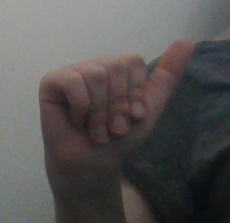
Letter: dhad